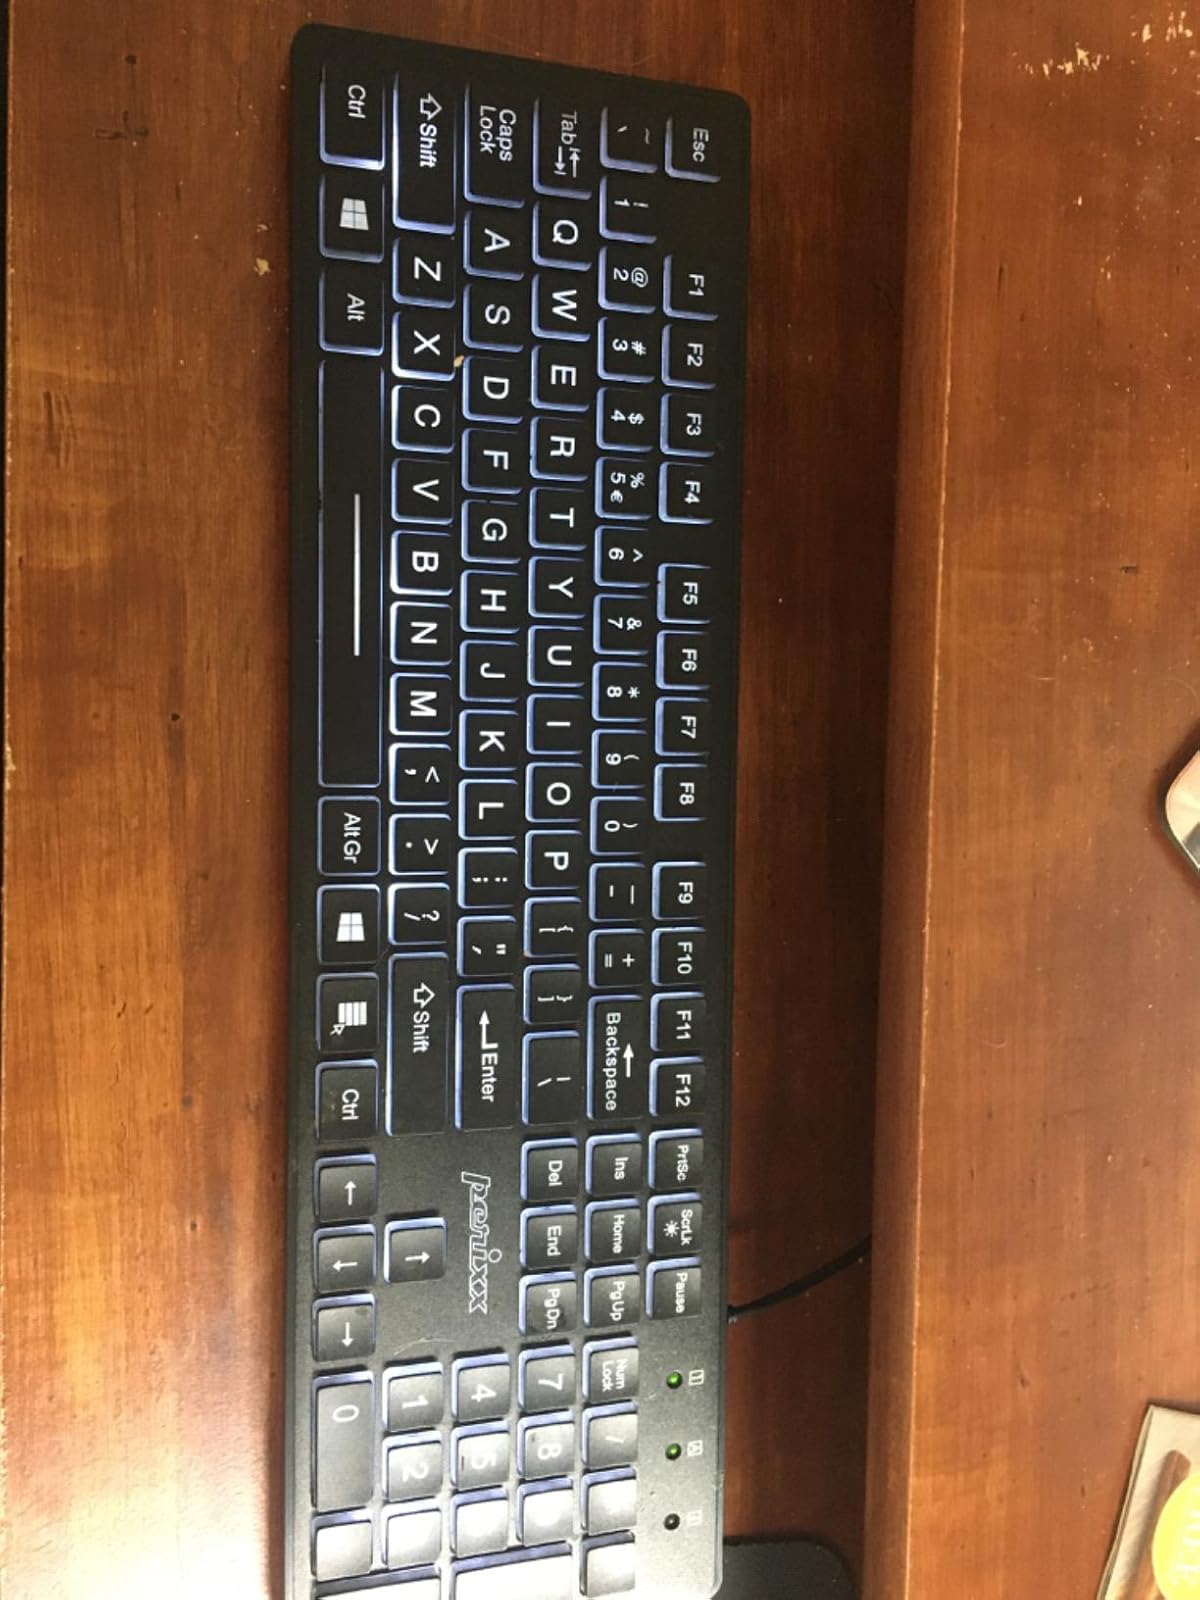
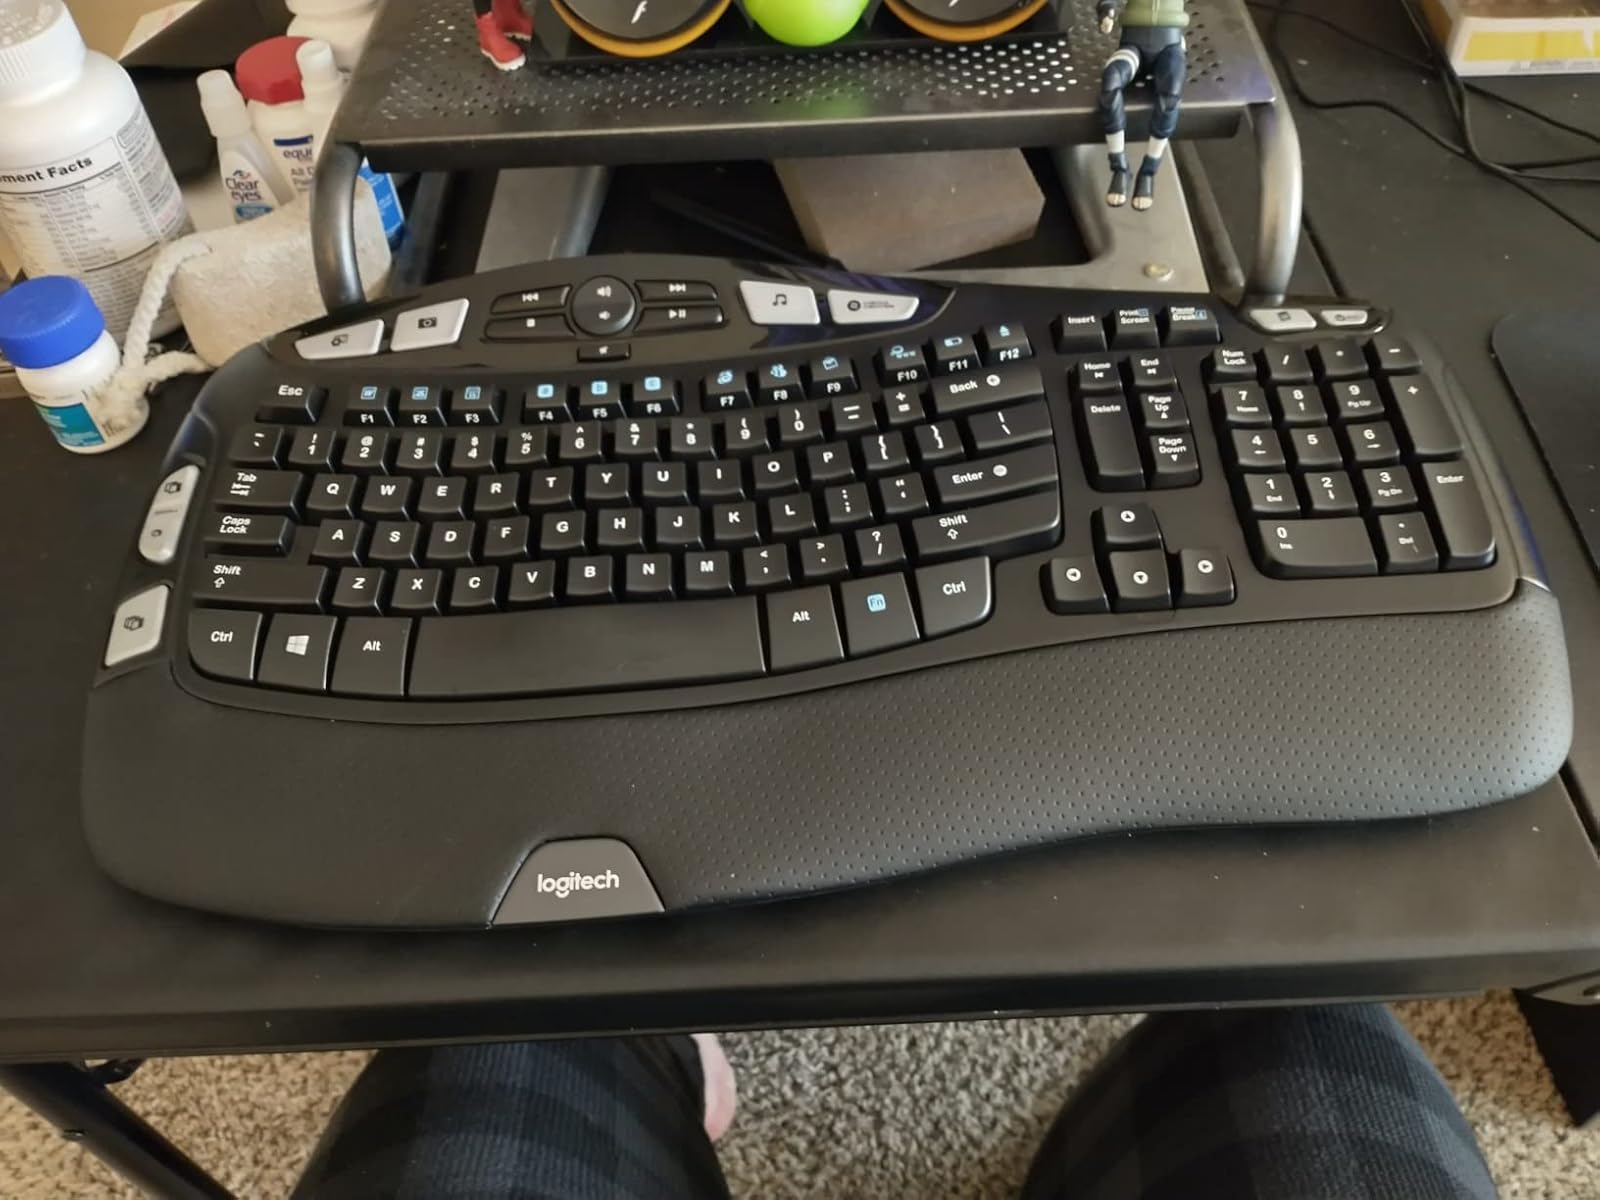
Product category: keyboard
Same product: no